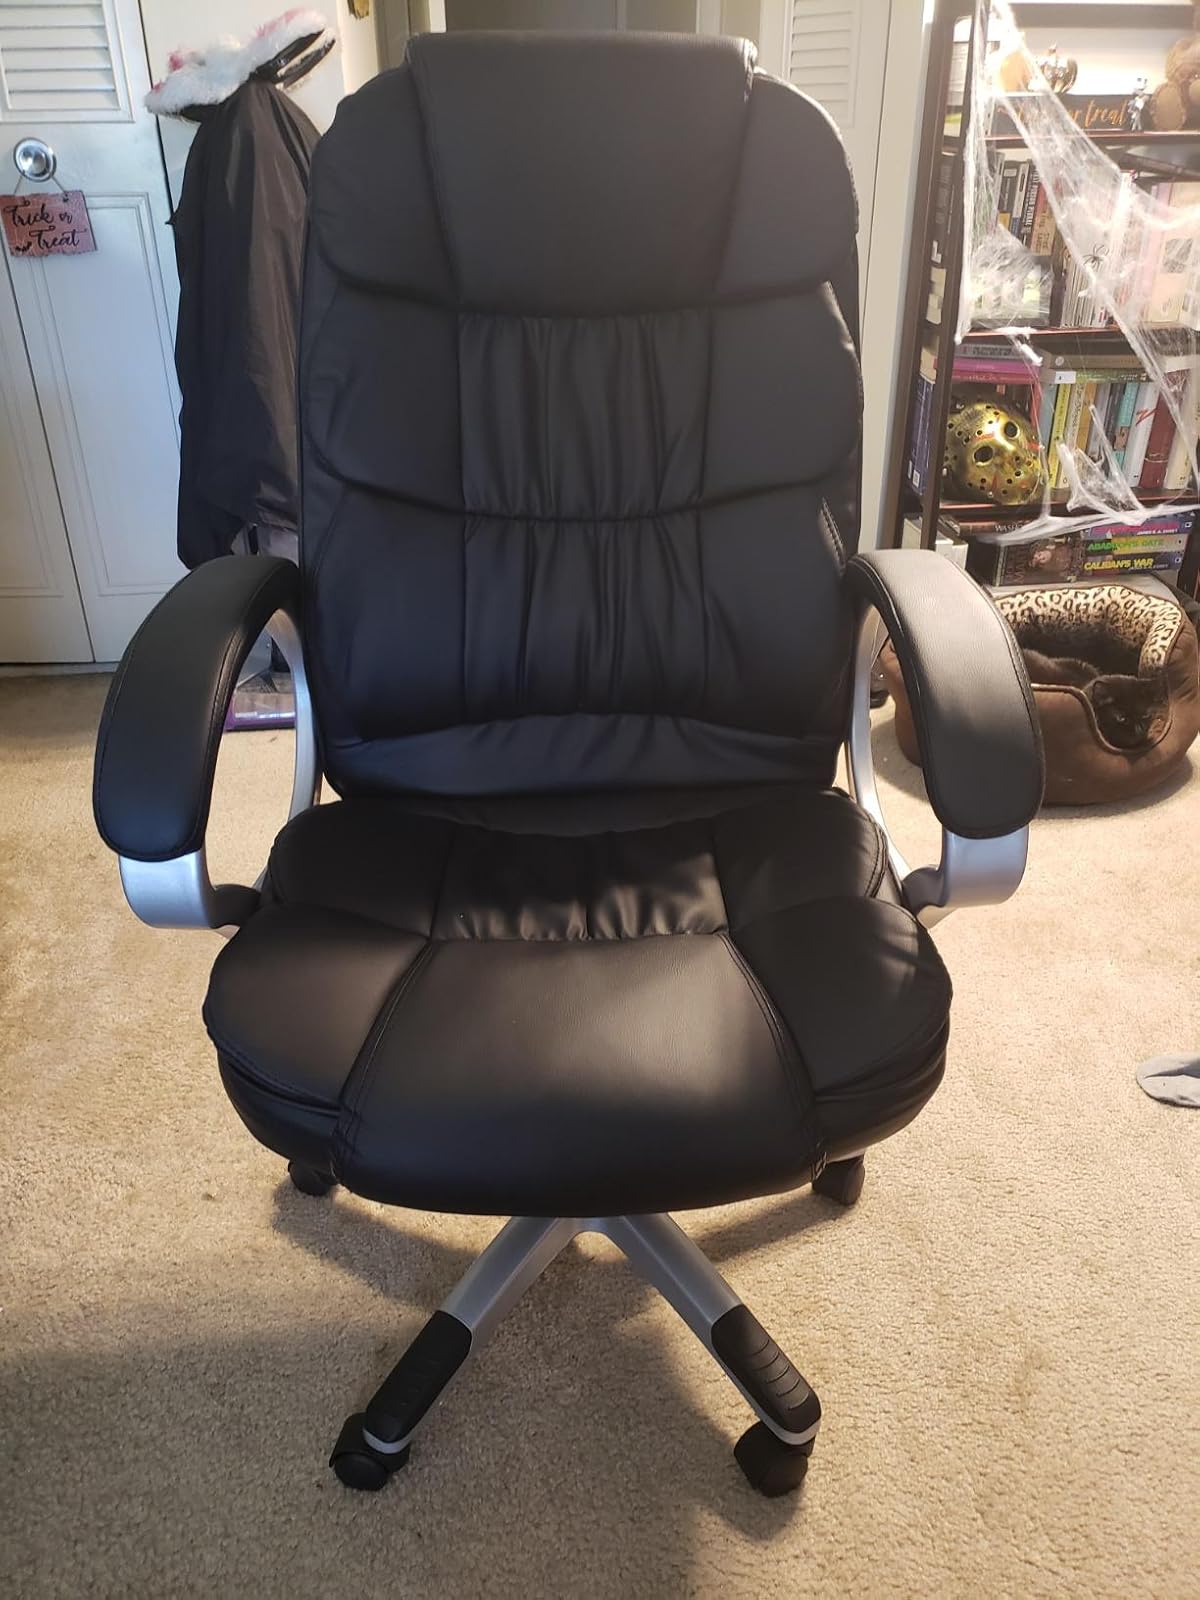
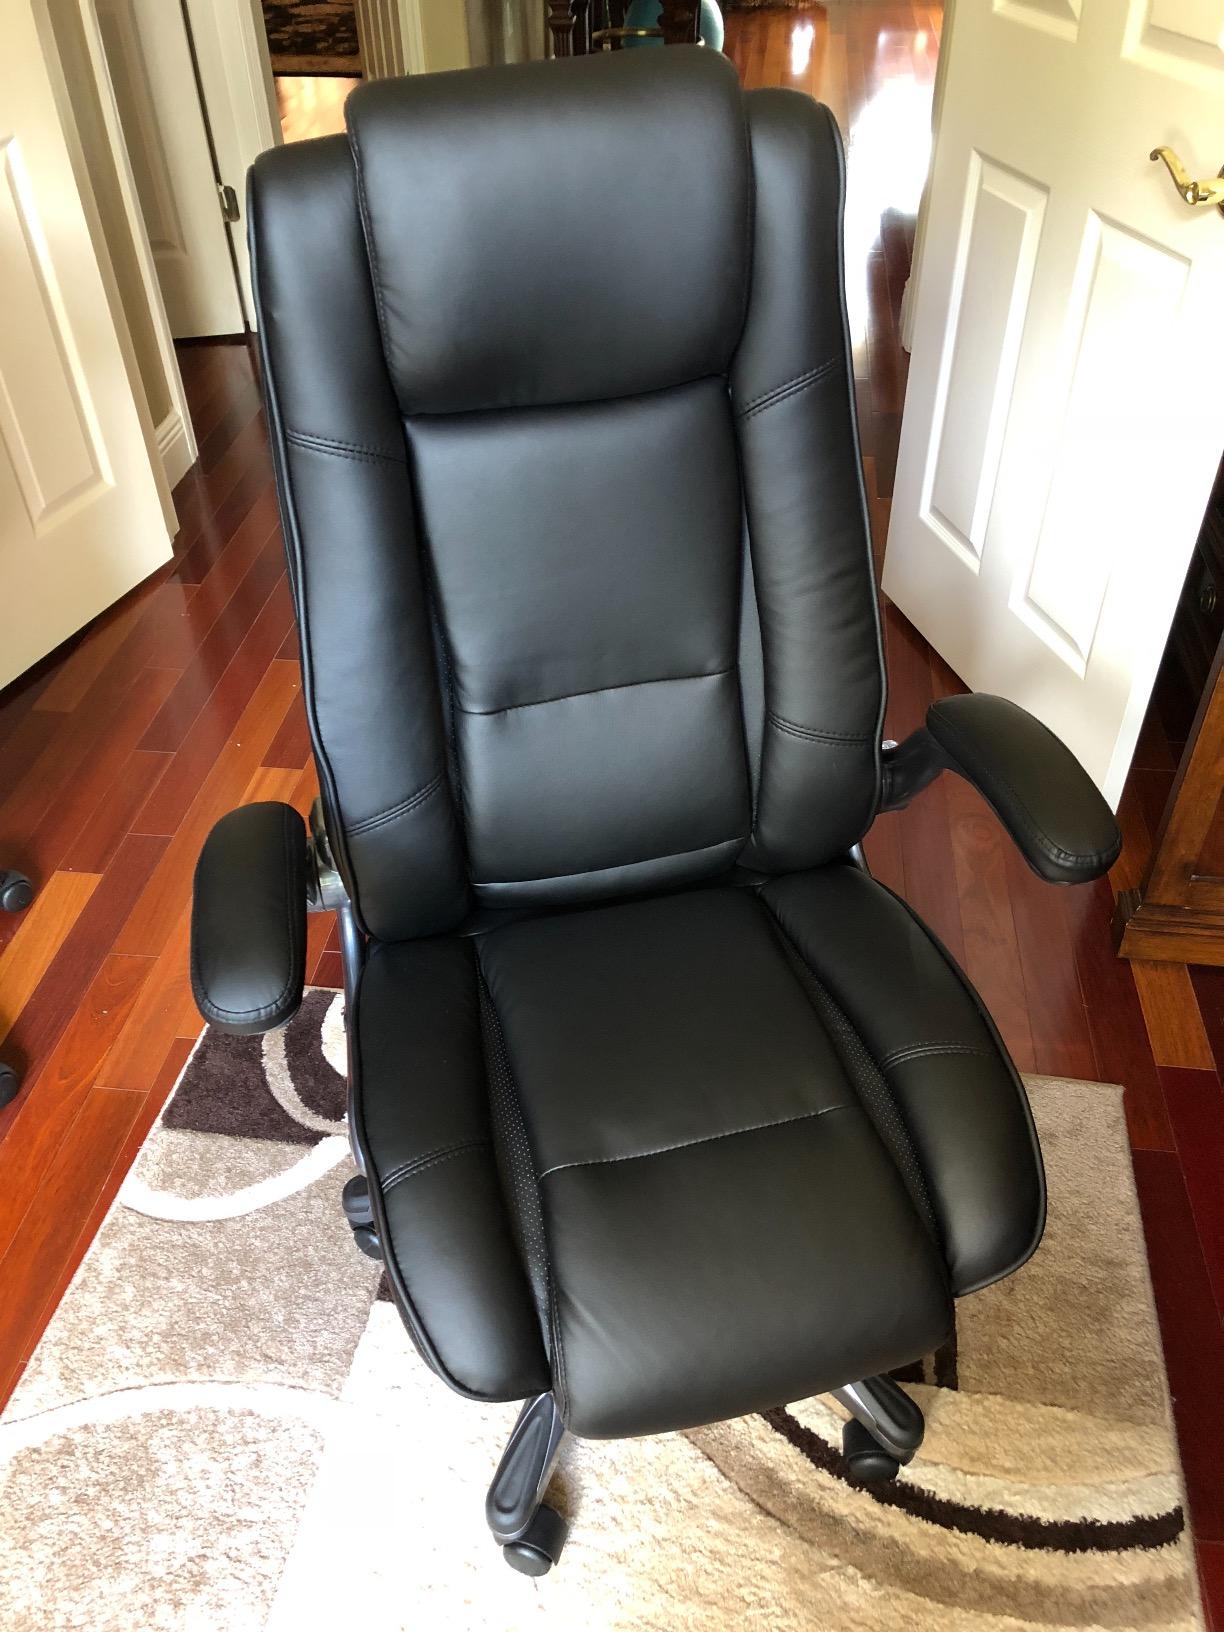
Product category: items_chair
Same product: no